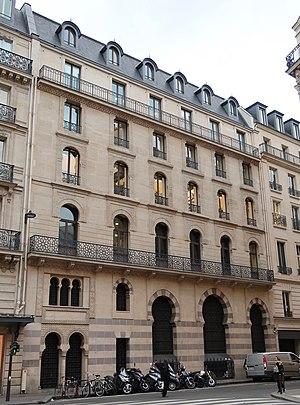
Anciens bains turcs, 18 rue des Mathurins (Paris, 9e).
La rue des Mathurins est une voie des 8ᵉ et 9ᵉ arrondissements de la ville de Paris.